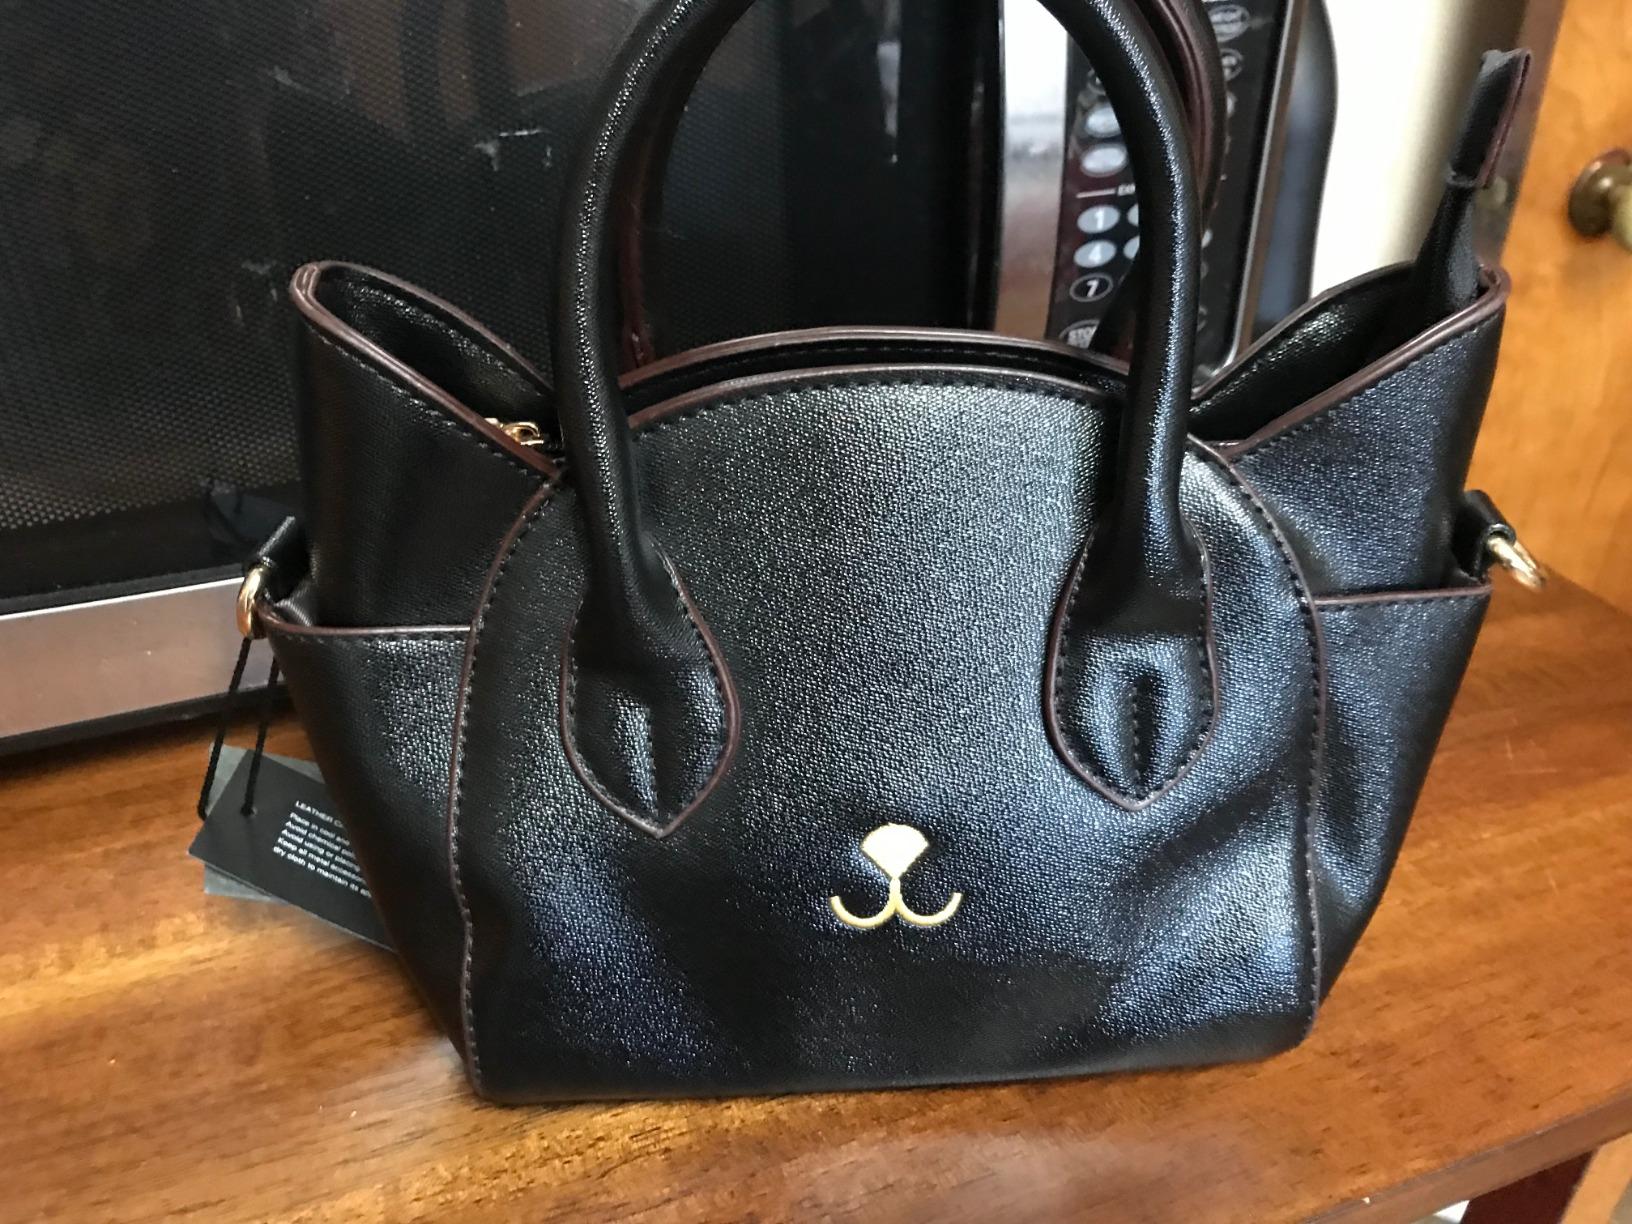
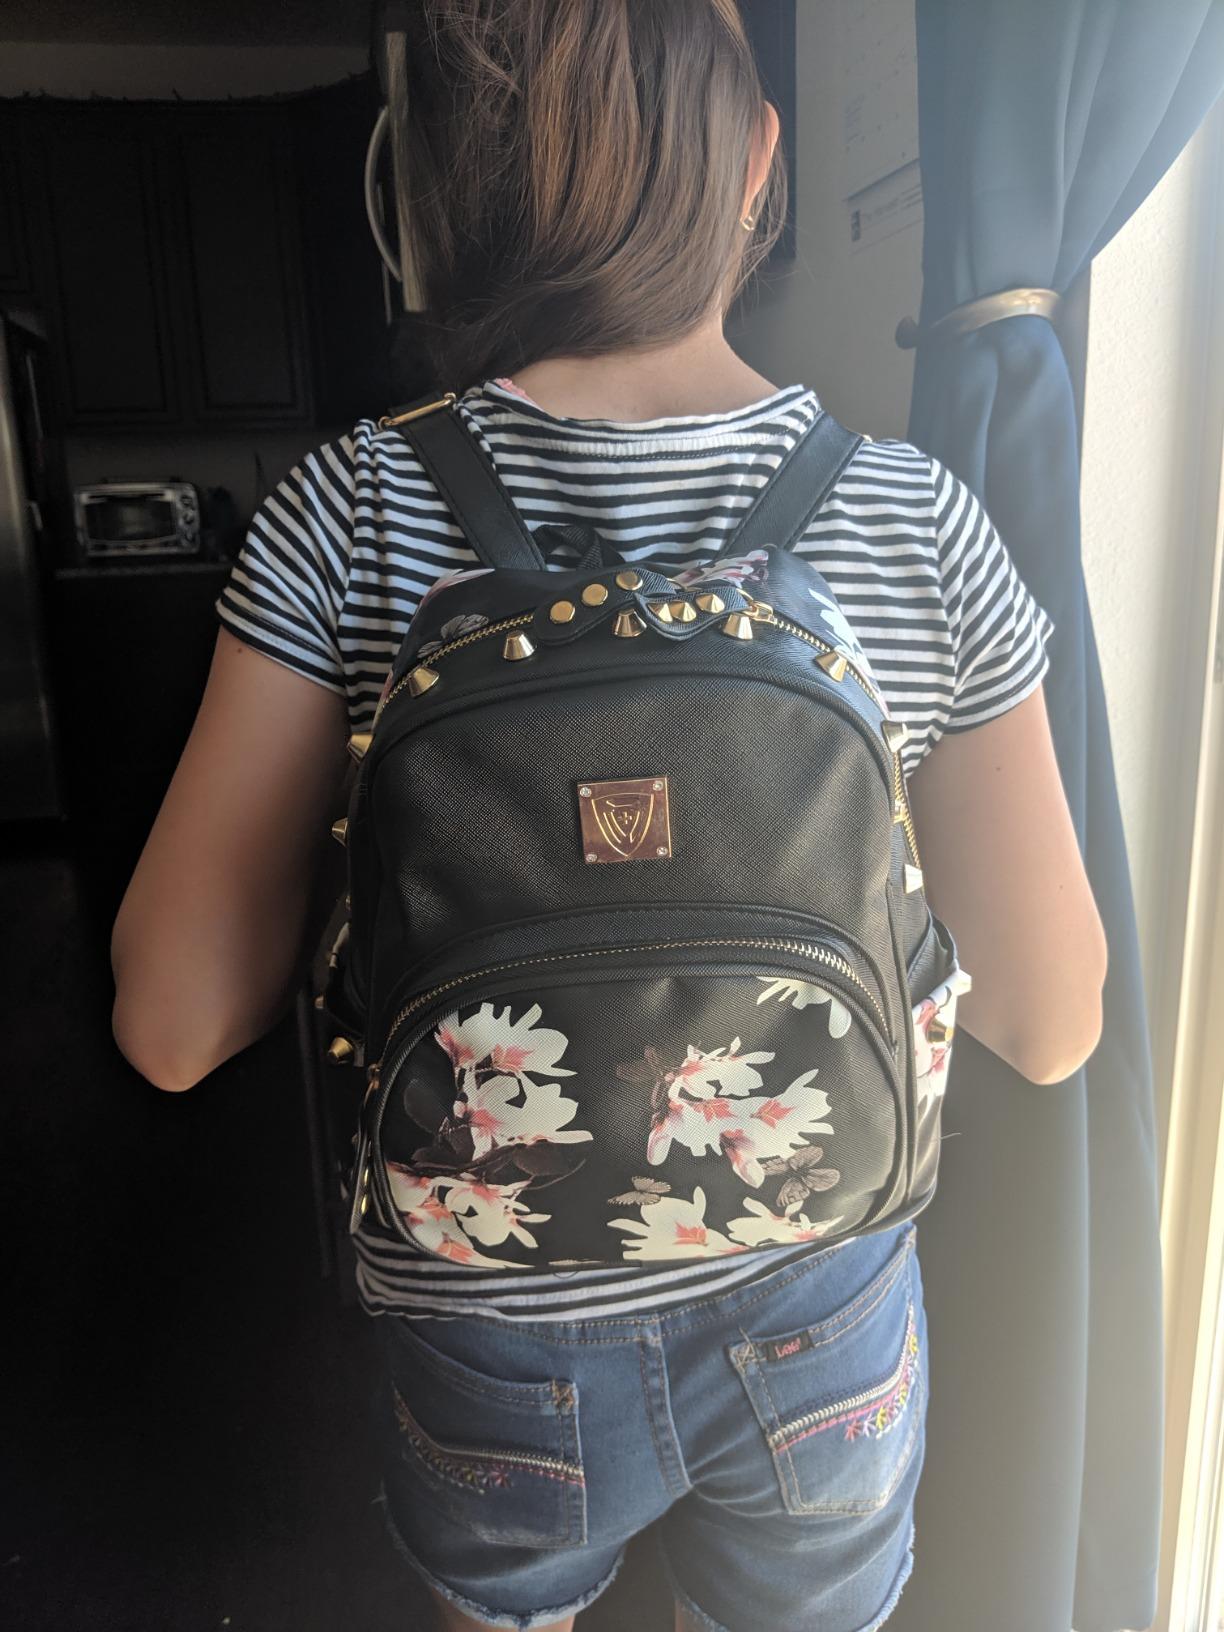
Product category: accessories_handbag
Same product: no